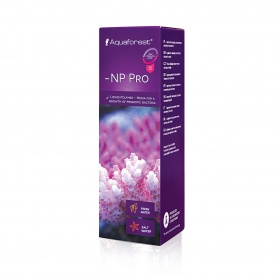
Aquaforest NP Pro
2-10 Days Liquid Polymer – Media for a growth of probiotic bacteria. After addition of -NP Pro, bacteria will grow rapidly and in that way will convert unwanted nutrients like nitrate and phosphate into biomass. As a result, bacteria will be skimmed off or absorbed by corals and filter feeders, in this manner providing an additional source of natural food. Recommended to use in conjunction with Pro Bio S. Dosage: 1 drop/100L (27 US gal.) For dosing pumps (container 2000ml) : 5ml/100l ( US: 1 tsp/27 US gal. of water.)
Brand: AQUAFOREST
Category: Animals & Pet Supplies > Pet Supplies > Fish & Aquatic Supplies > Aquarium Water Treatments > Nitrate Removers